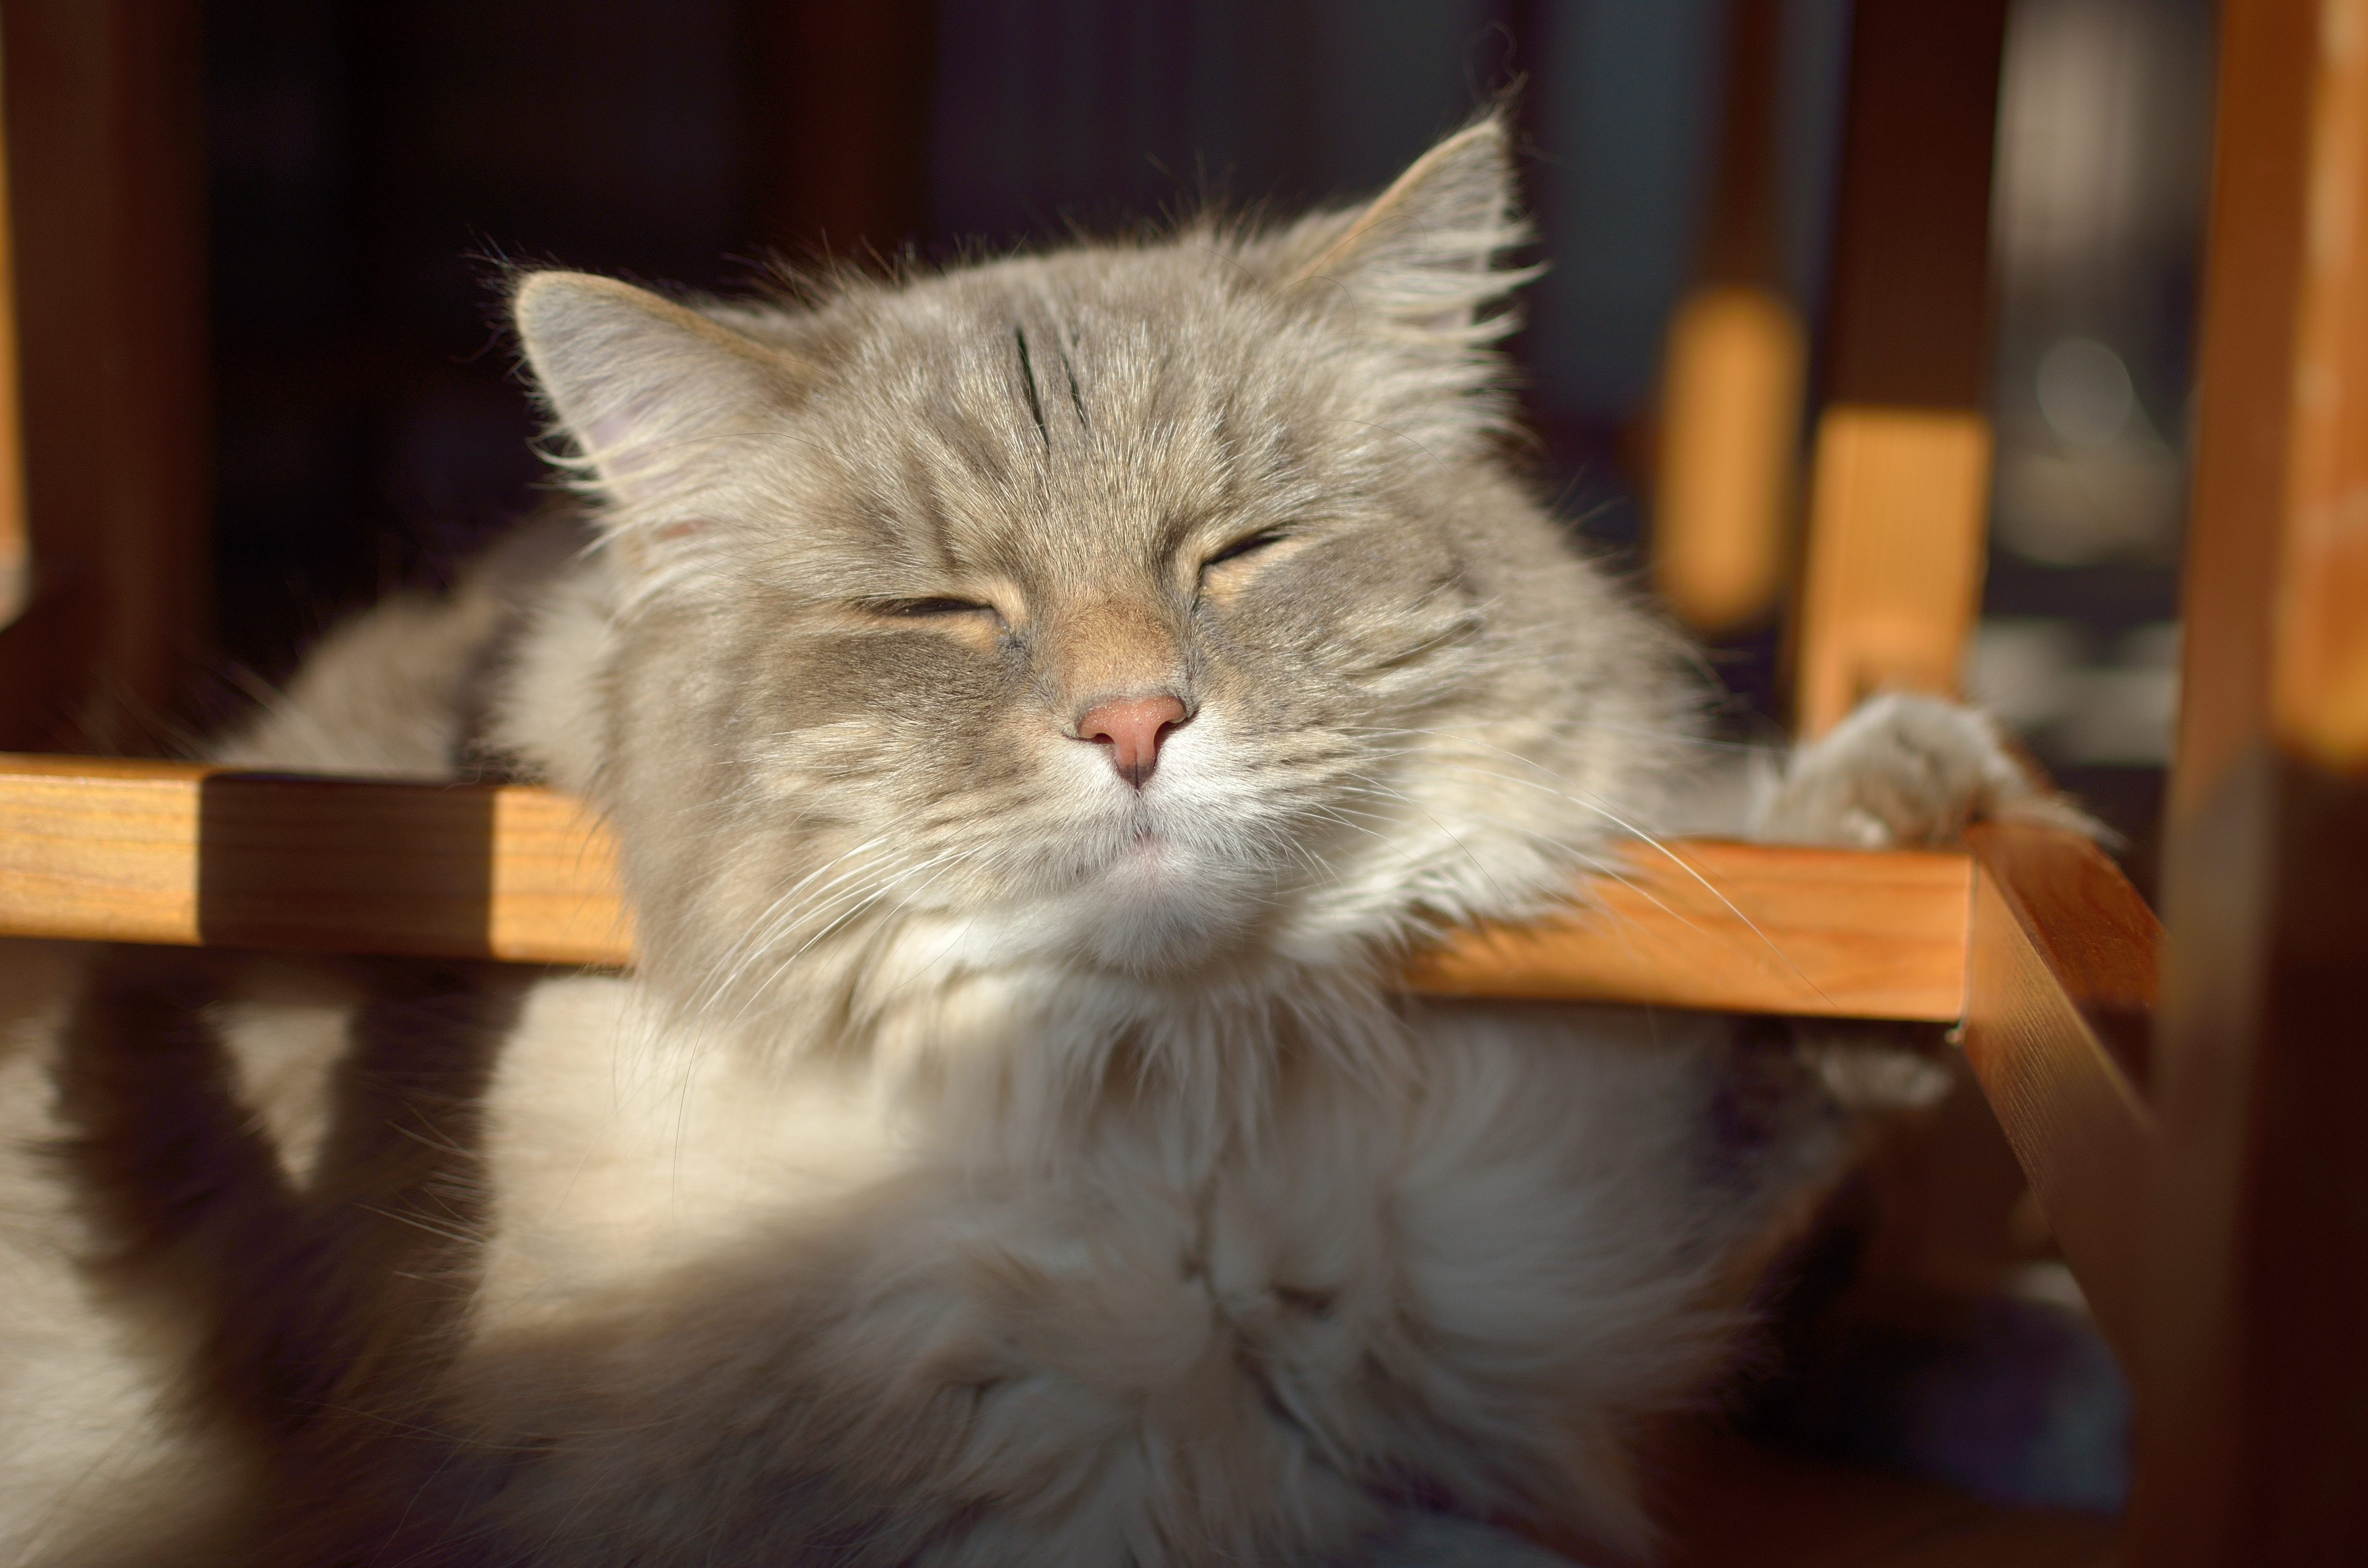
kitten, cat, mammal, fauna, nap, whiskers, vertebrate, tired, siberian, maine coon, norwegian forest cat, small to medium sized cats, cat like mammal, carnivoran, domestic long haired cat